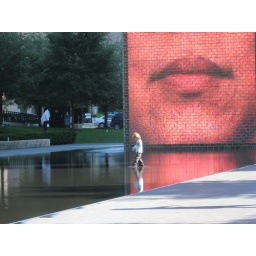
Walking on water, in front of the face tower at Millennium Park in Chicago.